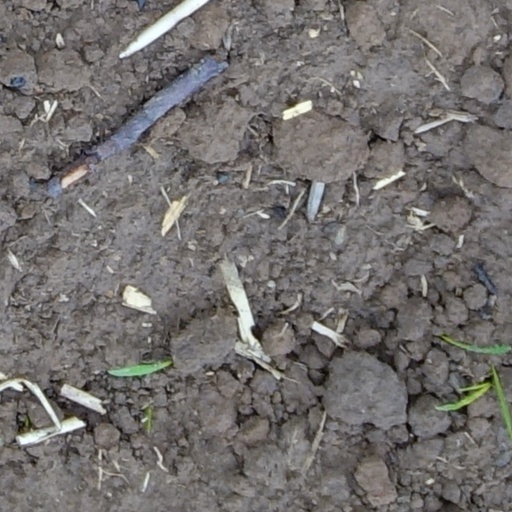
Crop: wheat